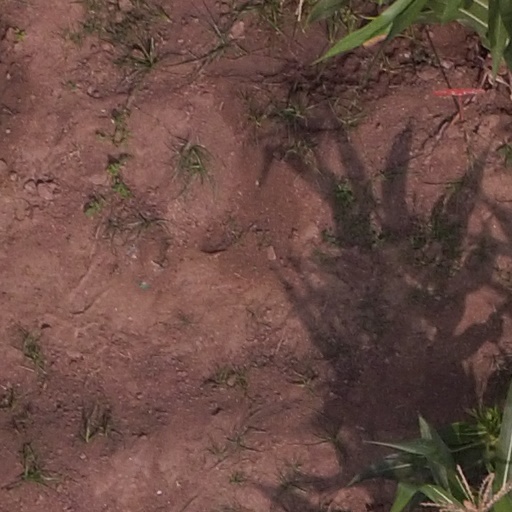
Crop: maize; corn